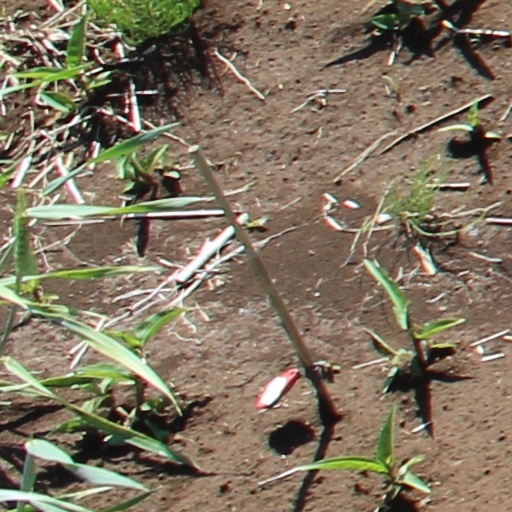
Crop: wheat